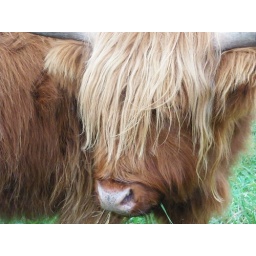
A young male happy in the field at the bottom of Gipsy Lane!